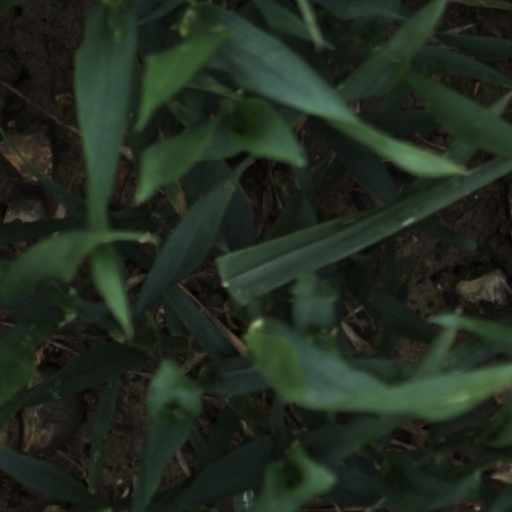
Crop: wheat